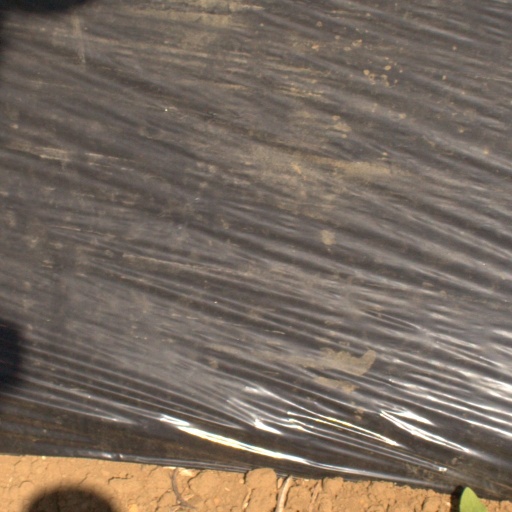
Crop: Jerusalem artichoke